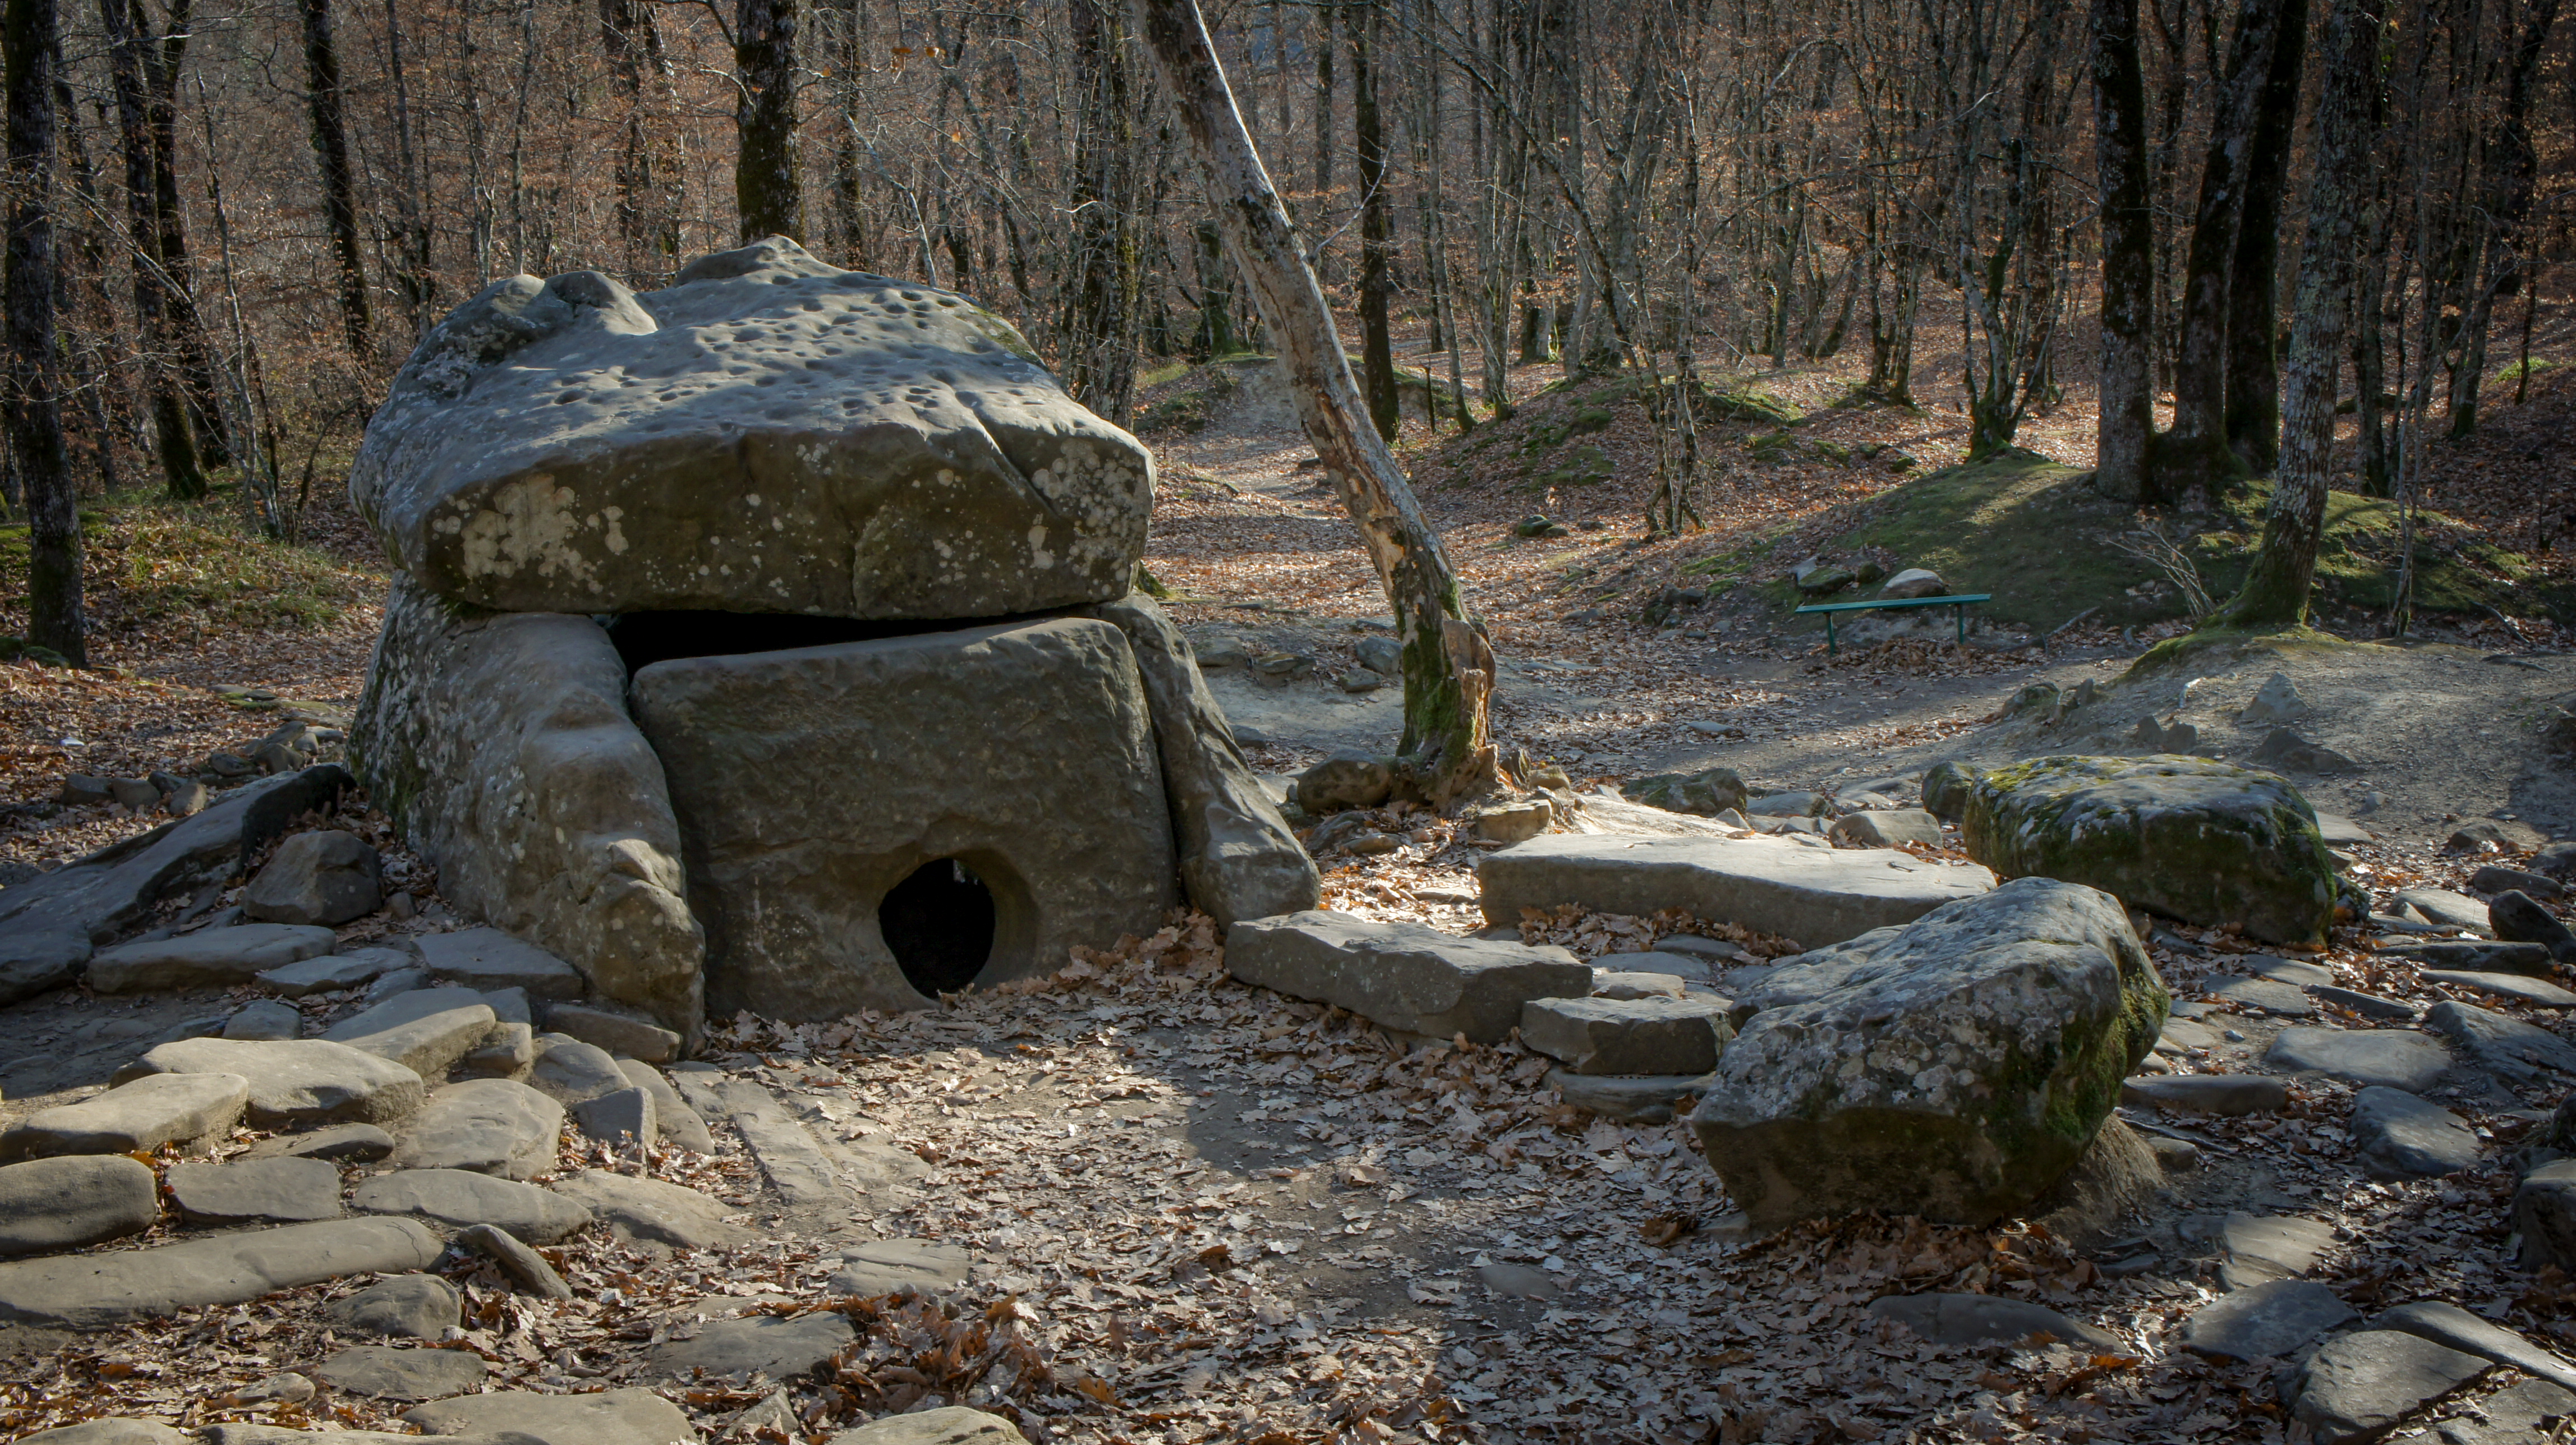
dolmen, table stone, megalith, cultural monument, historical, rock, tree, boulder, geology, forest, bedrock, landscape, woodland, plant, state park, stone wall